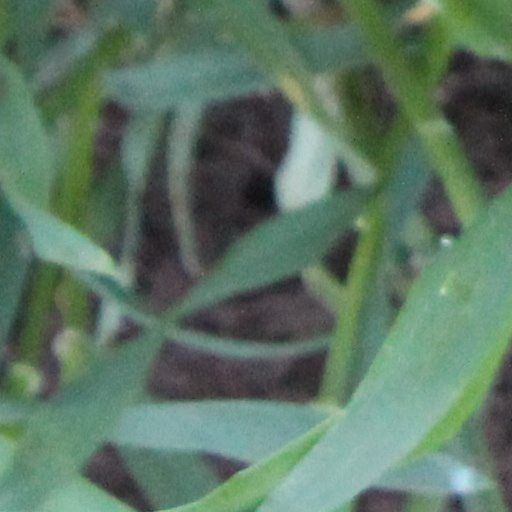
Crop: wheat